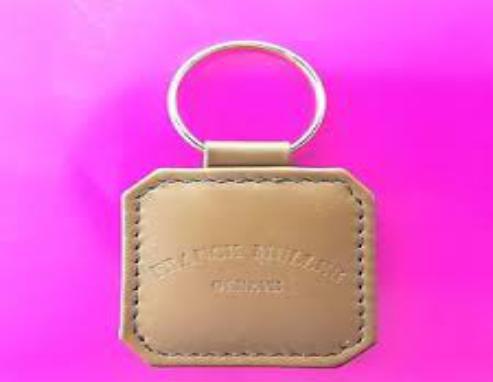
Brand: franck muller
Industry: Electronic